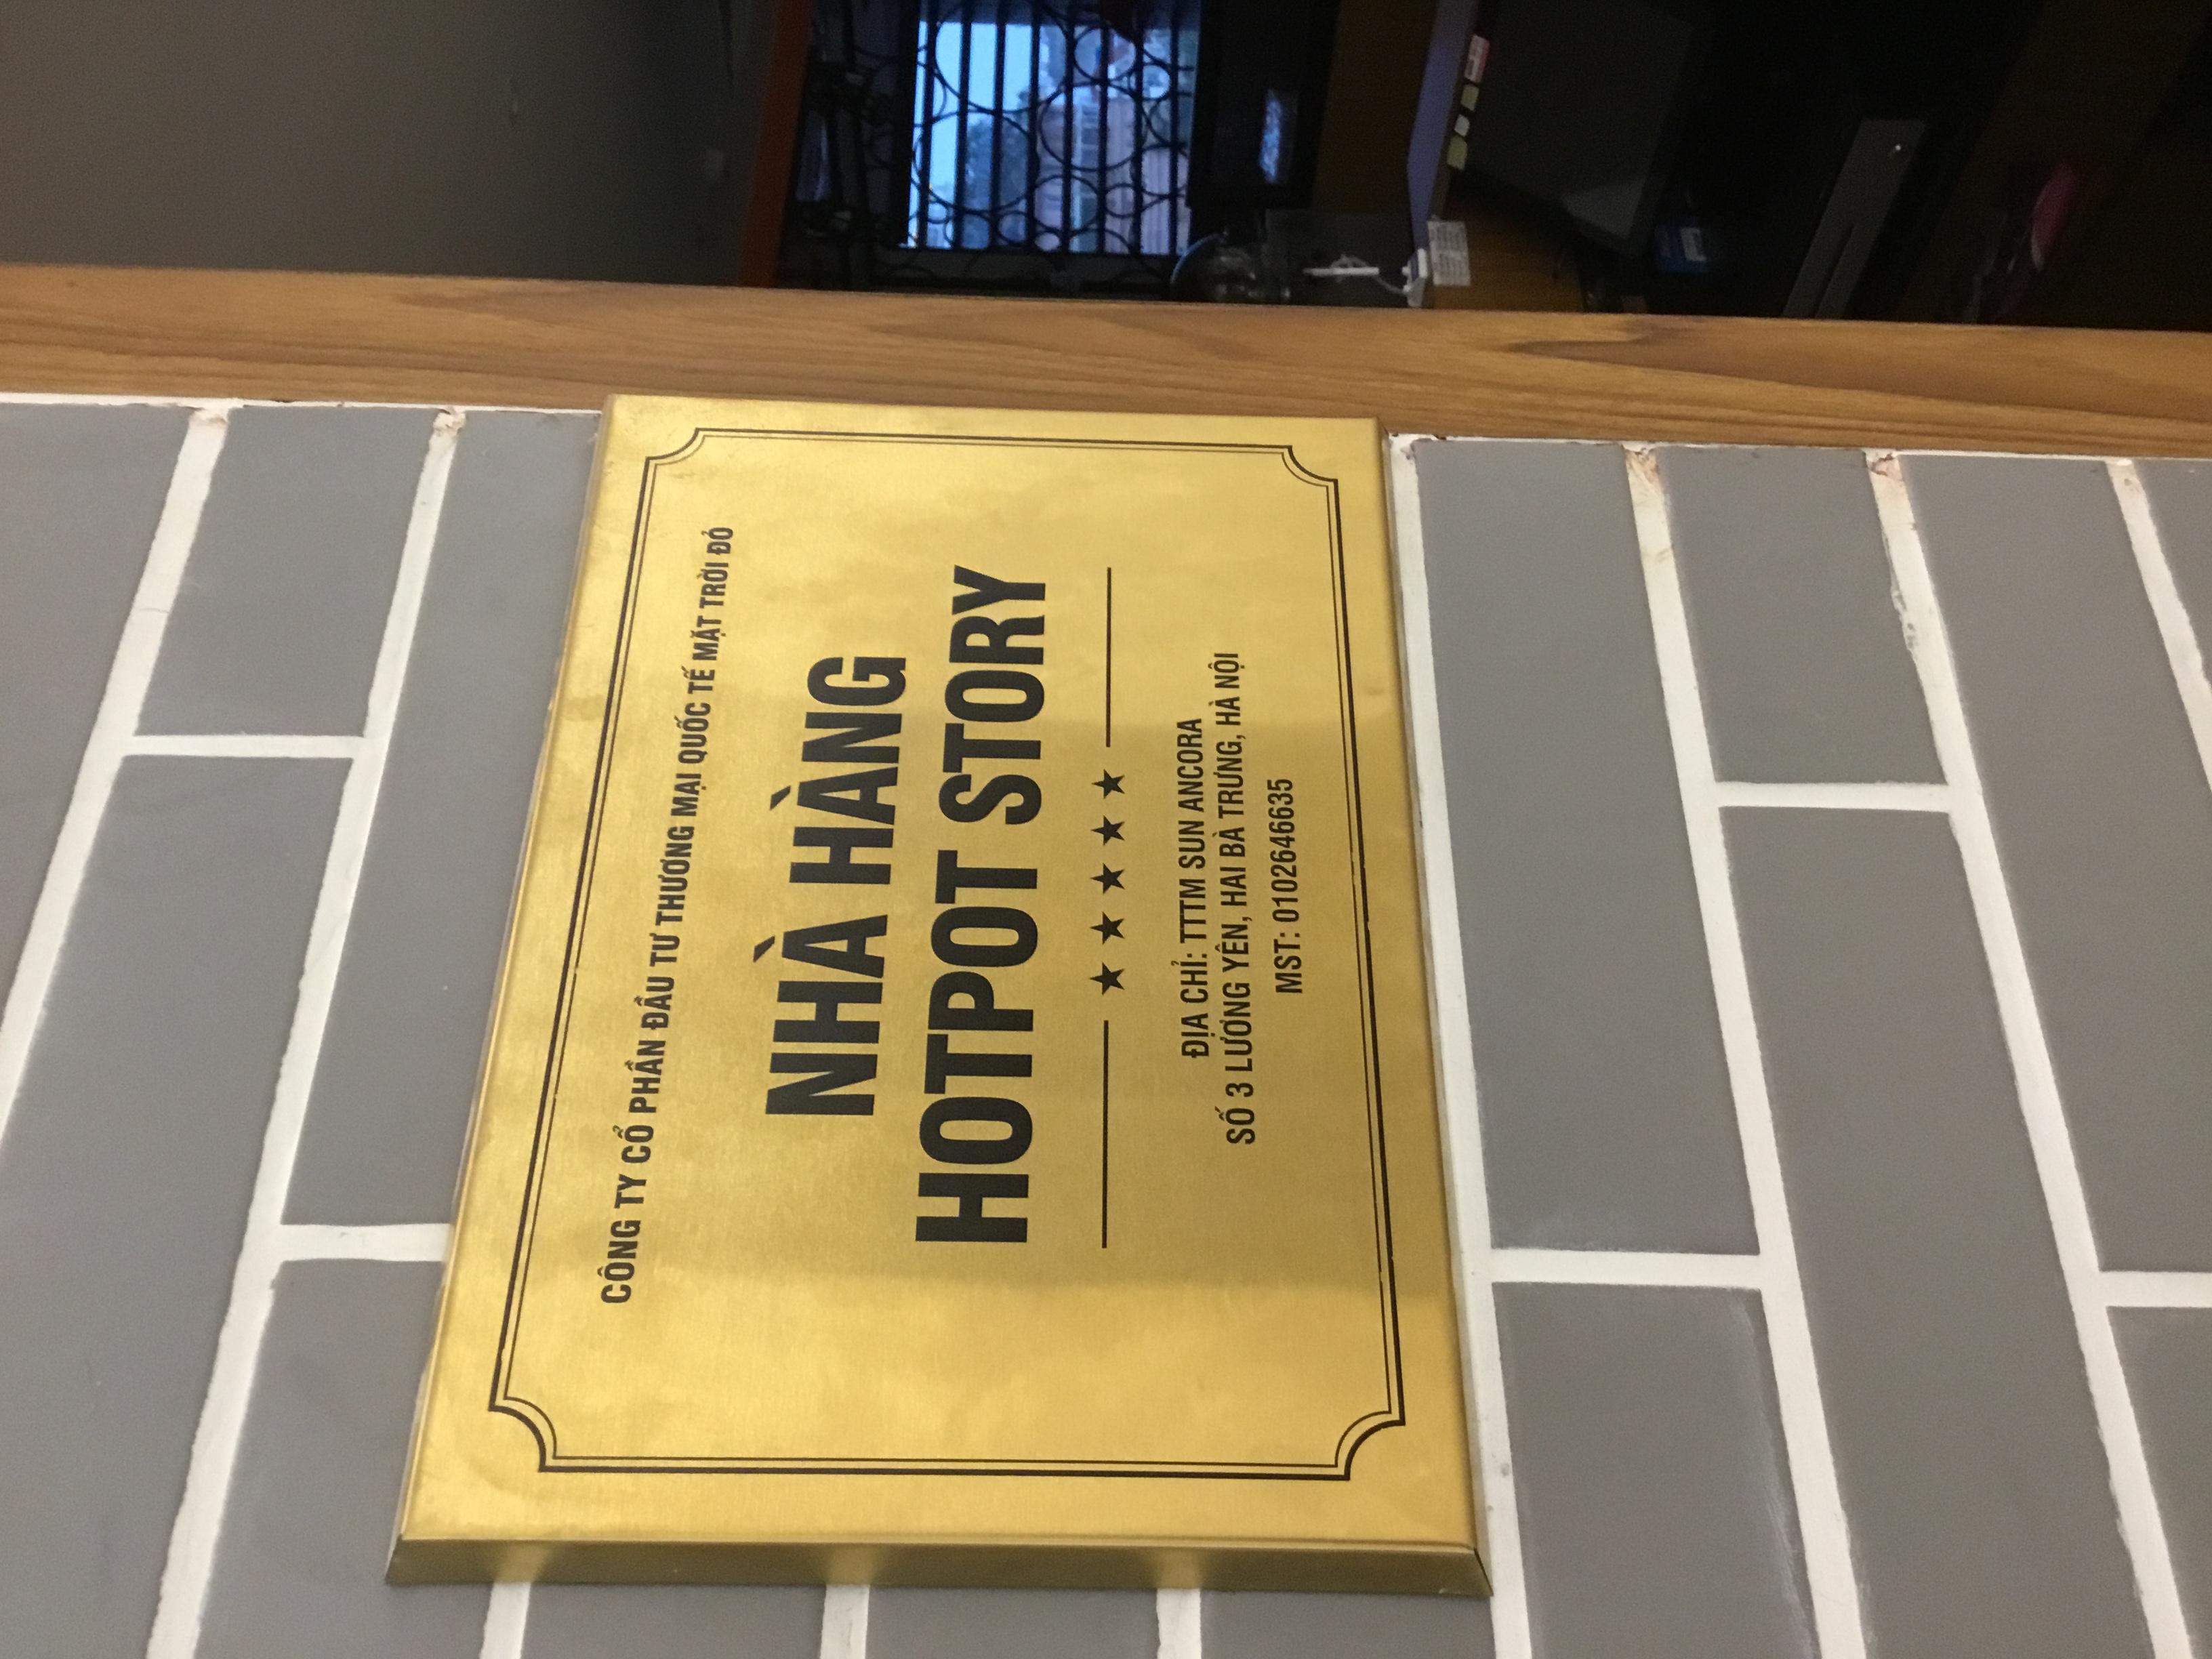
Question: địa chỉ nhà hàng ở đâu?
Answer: ở trung tâm thương mại sun ancora, số 3 lương yên, hai bà trưng, hà nội